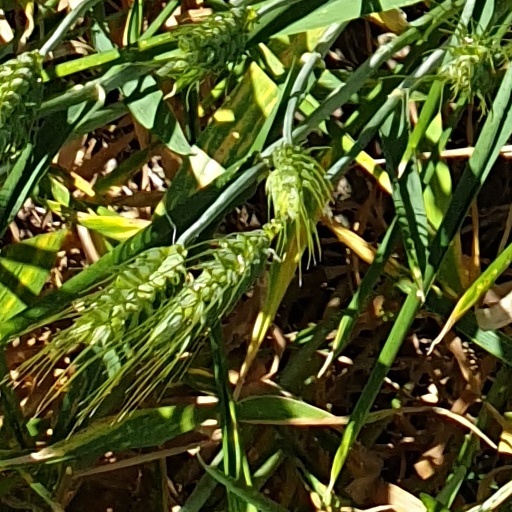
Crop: wheat